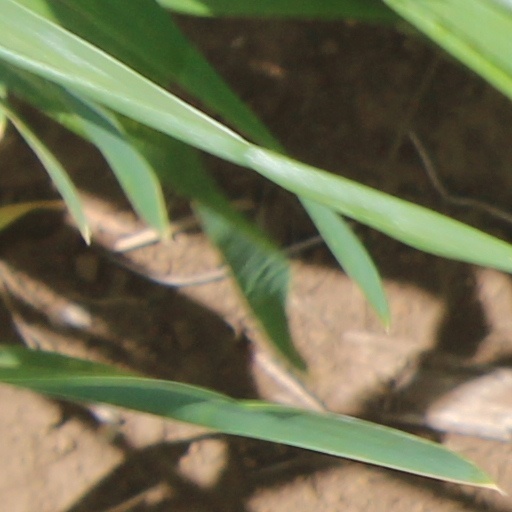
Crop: wheat